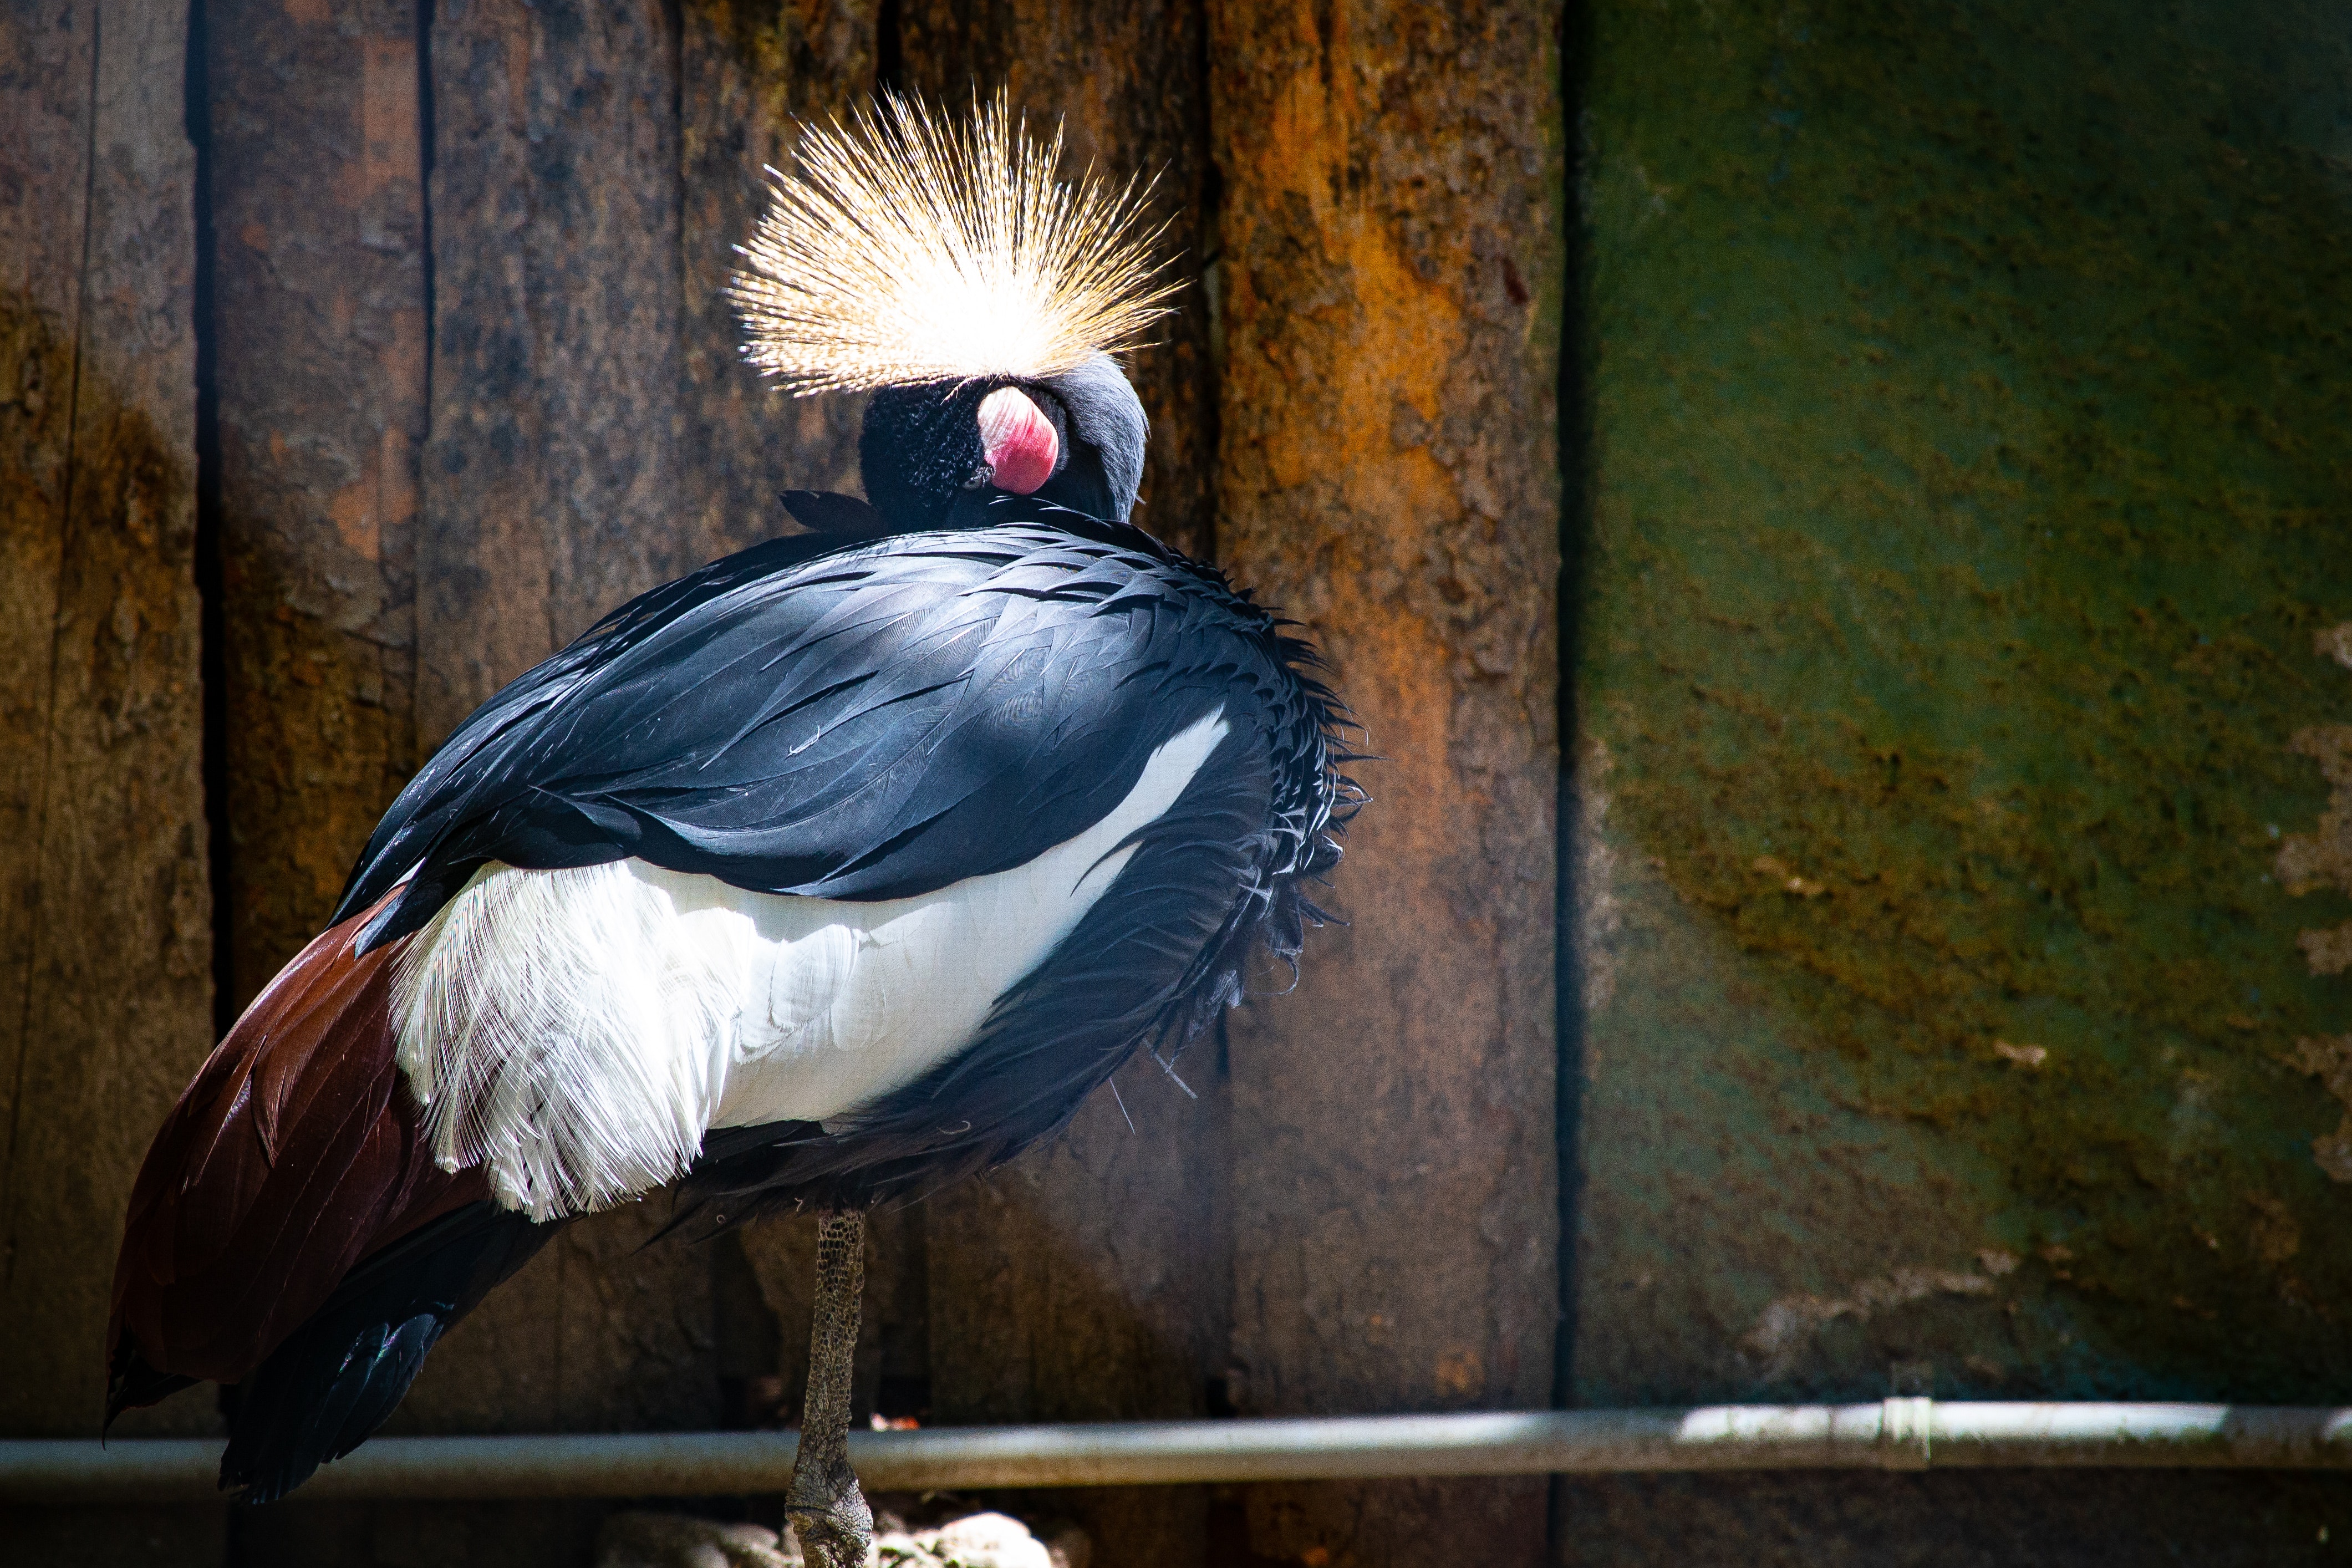
bird, vertebrate, beak, zoo, organism, wing, wildlife, crane like bird, crane, feather, tail